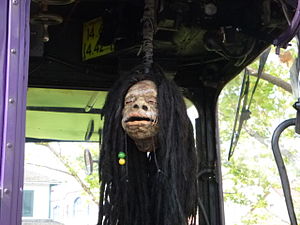
Skrumpehoved
Skrumpe Hoved ombord på Natbussen, The Wizarding World of Harry Potter (Universal Orlando Resort).
Et skrumpehoved er et specielt fremstillet menneskehoved der bliver anvendt til trofæ, ritualer eller handelsmuligheder.